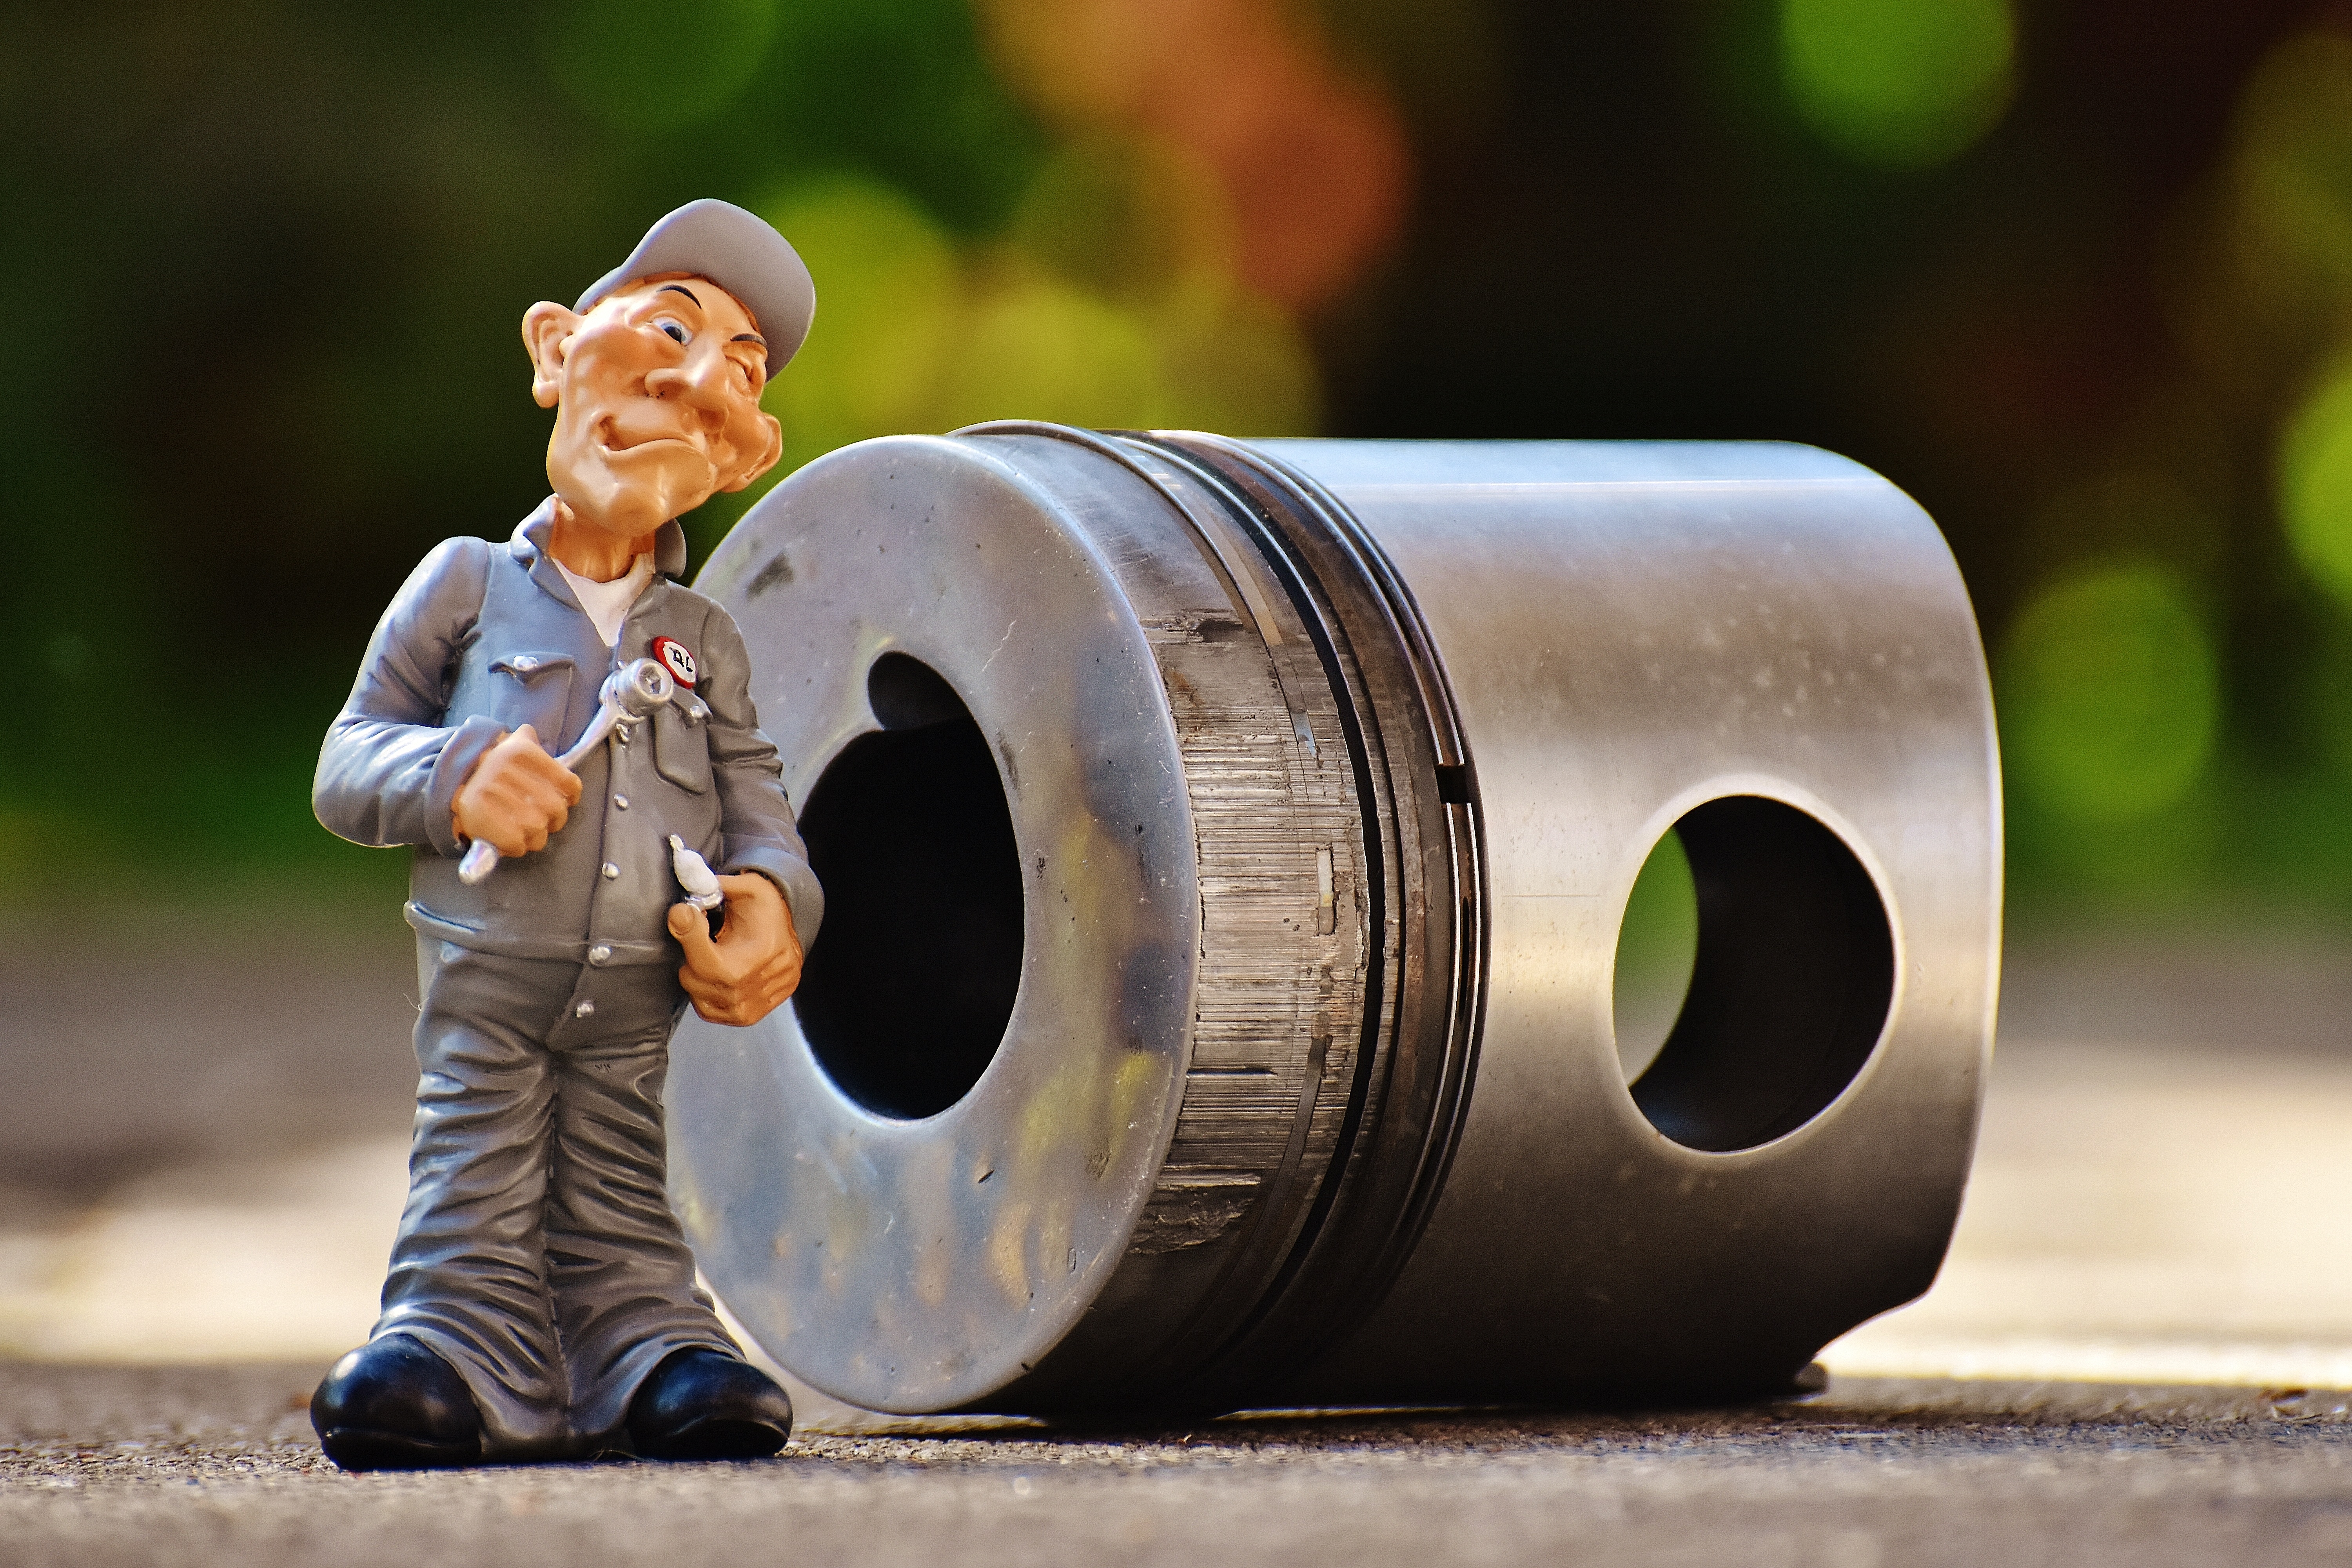
truck, fig, sculpture, funny, mechanic, defect, aluminium, truck butt, motor piston, piston eater, auto part, man made object